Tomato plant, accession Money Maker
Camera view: tilt-top (135 deg); turntable rotation: 180 degrees
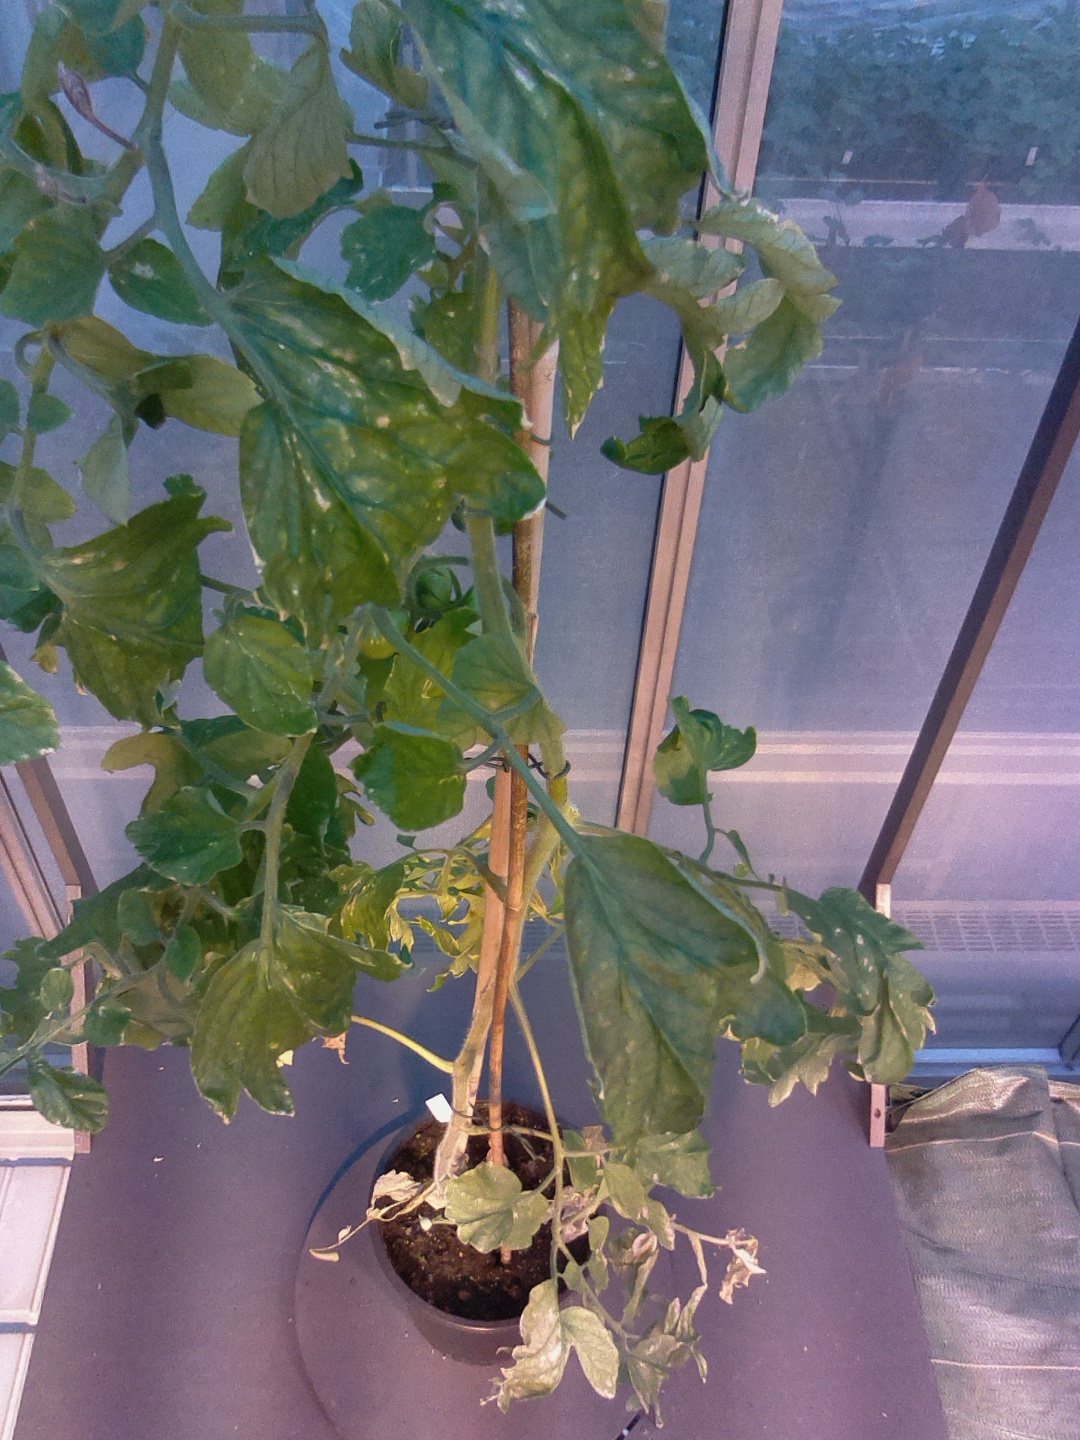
BBCH growth stage 78: 80% -90% of final fruit size